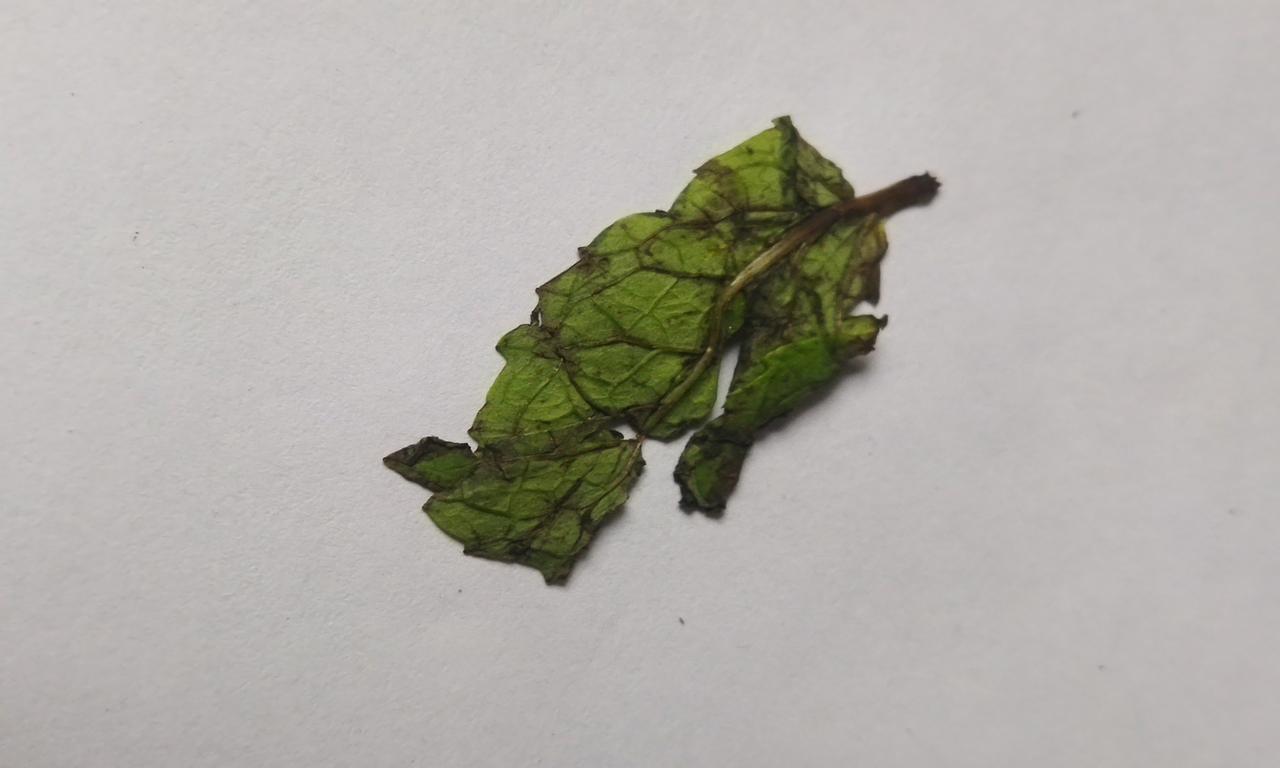
Label: Spoiled